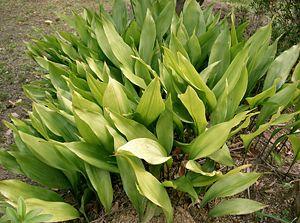
Aspidistra est un genre de plantes de la famille des Liliaceae selon la classification classique, ou de celle des Ruscaceae selon la classification phylogénétique.